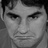
Emotion: sad